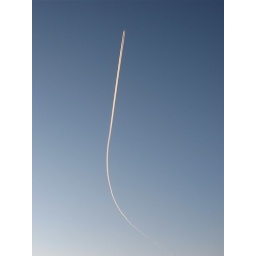
The track of an airplane flying over Vancouver at dusk. Photographed from Locarno Beach in Kitsilano. January 2008.